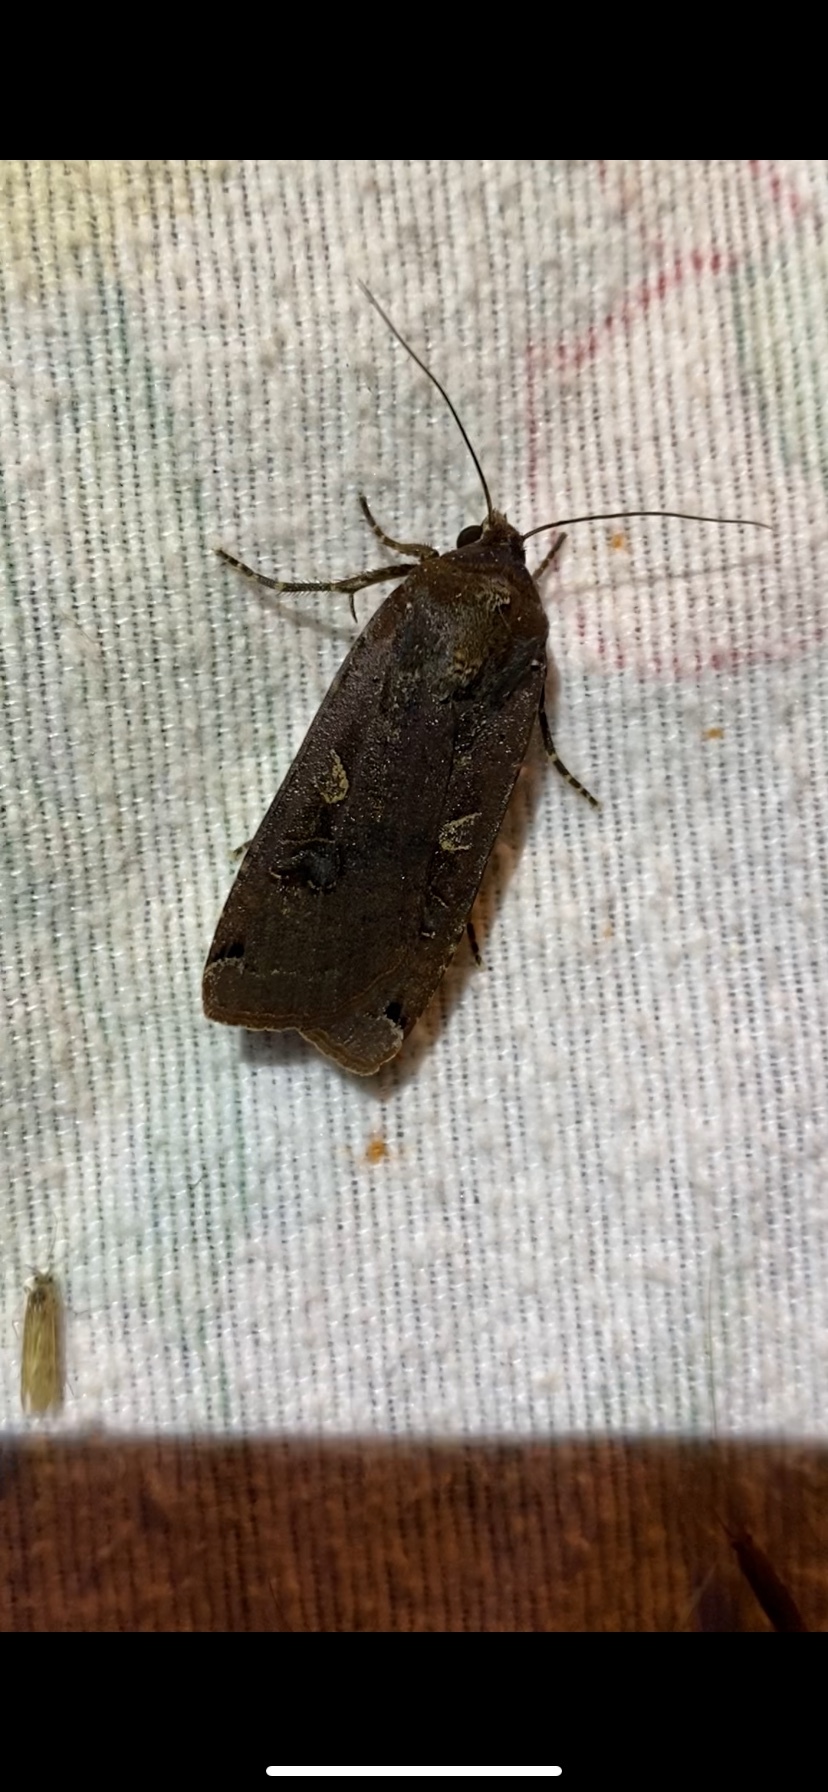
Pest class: cutworms